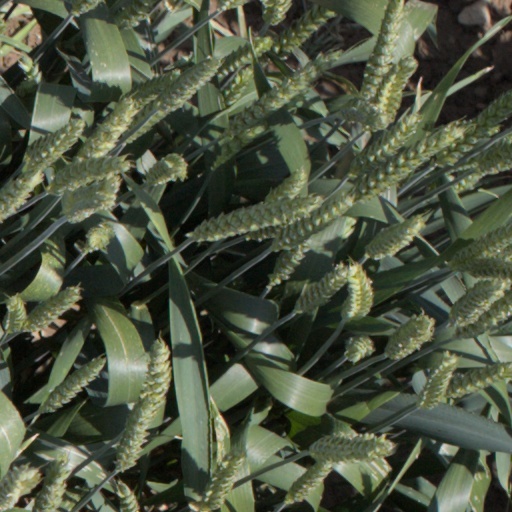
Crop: wheat